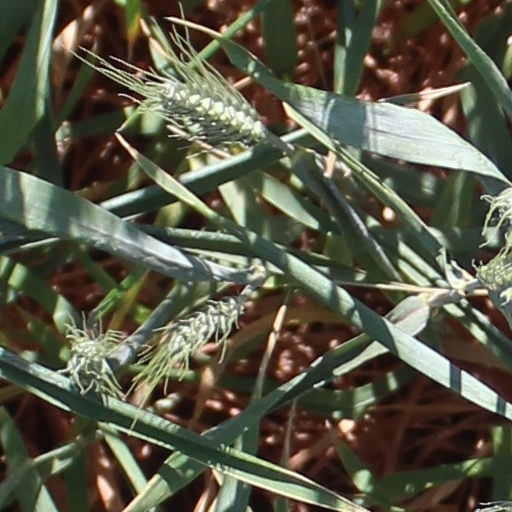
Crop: wheat